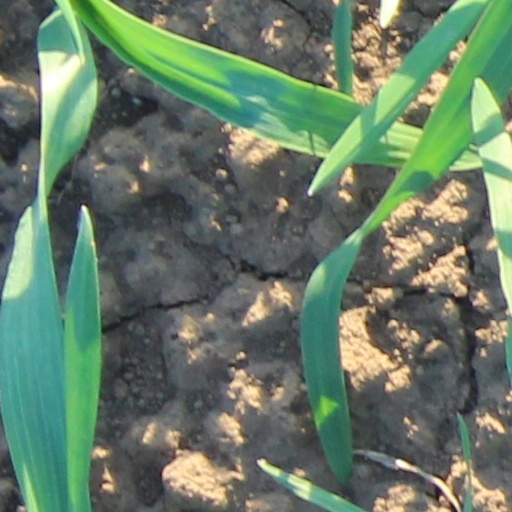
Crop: wheat